Wes Brown

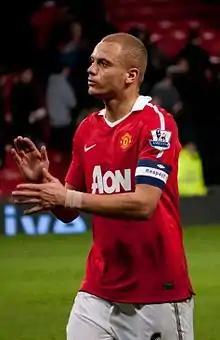
Brown playing for Manchester United in 2011

After nearly three years without scoring a Premier League goal for United, Brown scored on 23 March 2008 against Liverpool, the first in a 3–0 win.